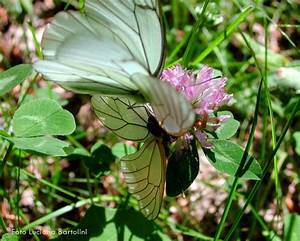
Label: farfalla